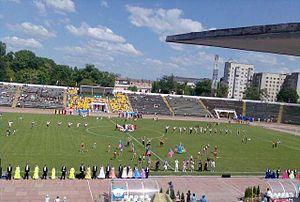
Le stade central municipal, anciennement appelé Stade Lokomotiv, est un stade de football situé à Vinnytsia, en Ukraine. Domicile du Nyva Vinnytsia, il peut accueillir 24 000 spectateurs.